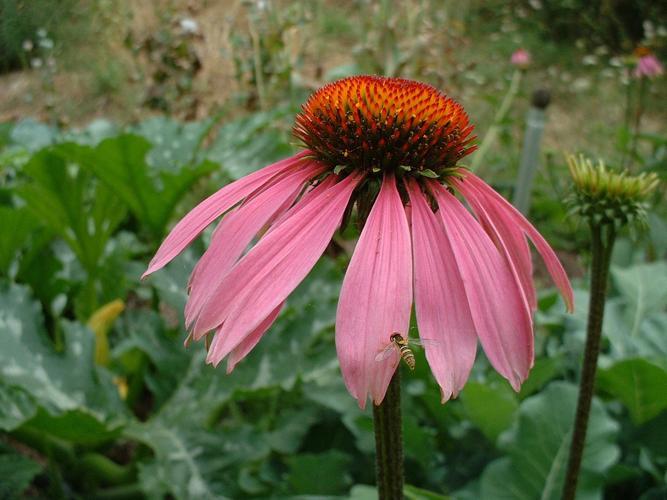
Label: purple coneflower